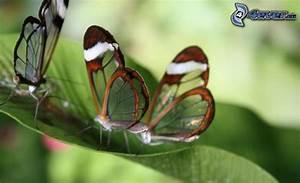
butterfly